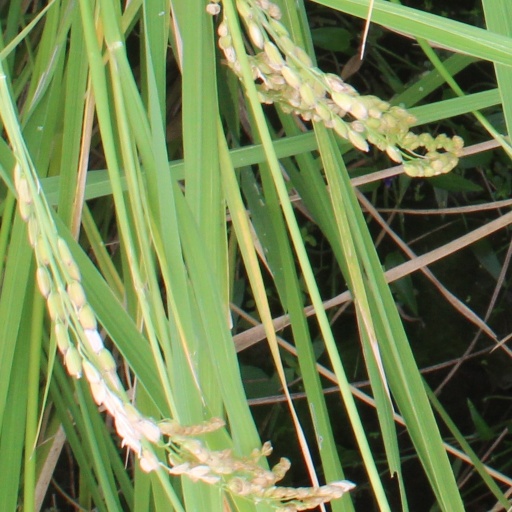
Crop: rice